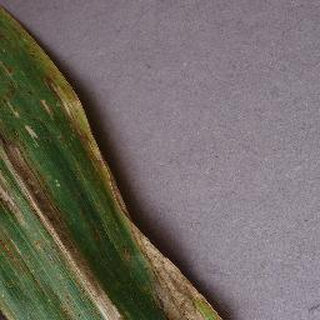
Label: corn_northern_leaf_blight